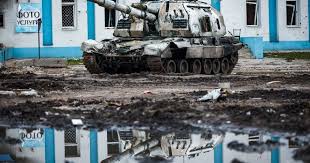
Label: Self Propelled Artillery